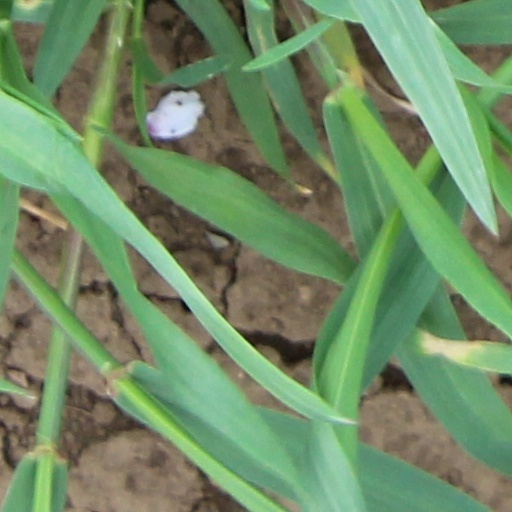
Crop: wheat